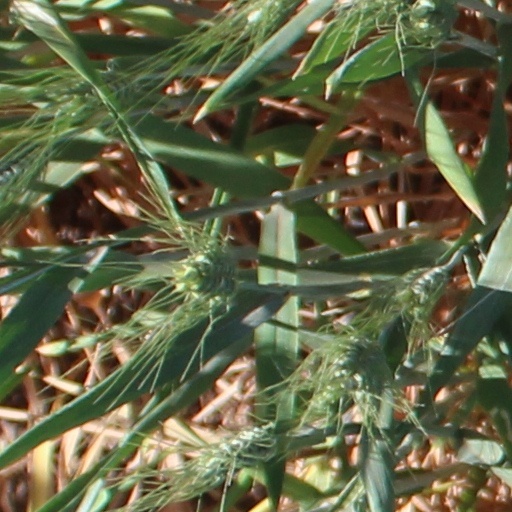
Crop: wheat